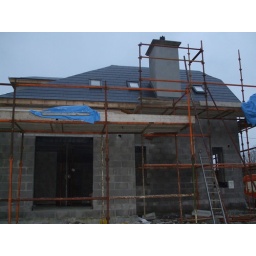
Side of house, show tiled roof and velux windows around chimney